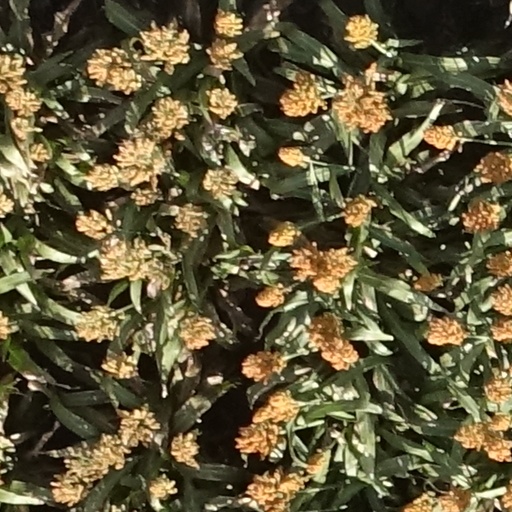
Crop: sorghum